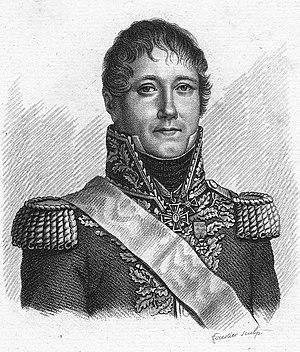
Jean Gabriel Marchand, né le 10 décembre 1765 à L'Albenc dans le Dauphiné et mort le 12 novembre 1851 à Saint-Ismier en Isère, est un général de division français de la Révolution et de l’Empire. Il exerce tout d'abord son métier d'avocat, avant de devenir capitaine dans l'armée révolutionnaire. Il sert d'abord en Italie sous les ordres d'un certain nombre de généraux, puis participe à la première campagne d'Italie de 1796 à 1797. Marchand devient colonel la même année et remplit différentes fonctions en Italie. En 1799, il combat à la bataille de Novi avec le général Joubert, qui y est tué. Promu général de brigade peu après, il est transféré à l'armée du Rhin en 1800.
La bataille d’Alba de Tormes eut lieu le 28 novembre 1809 à Alba de Tormes, entre toutes les forces françaises de Vieille-Castille rassemblée par François Étienne Kellermann, qui marcha sur l’armée d’Estremadure et infligea au duc del Parque, le vainqueur de Tamames, une sévère défaite.